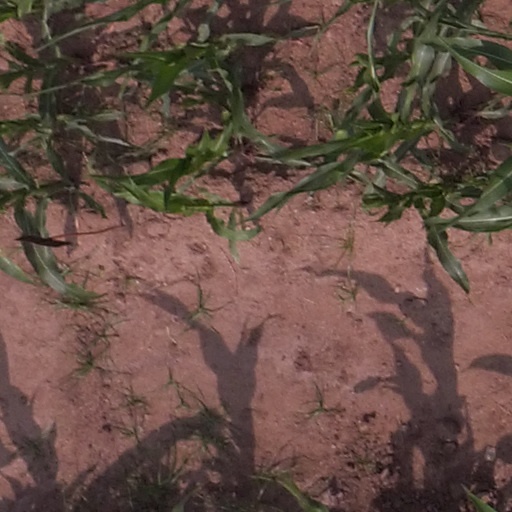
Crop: maize; corn